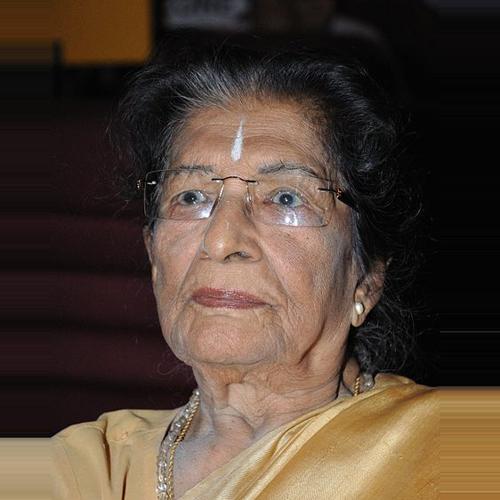
Age: 91